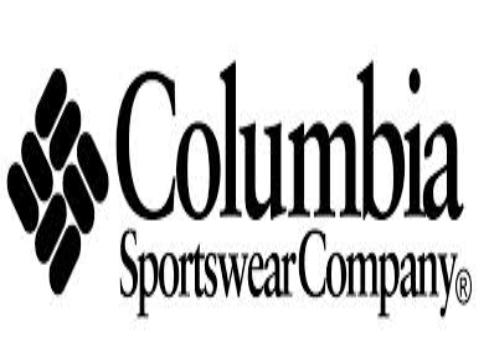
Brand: Columbia
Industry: Clothes